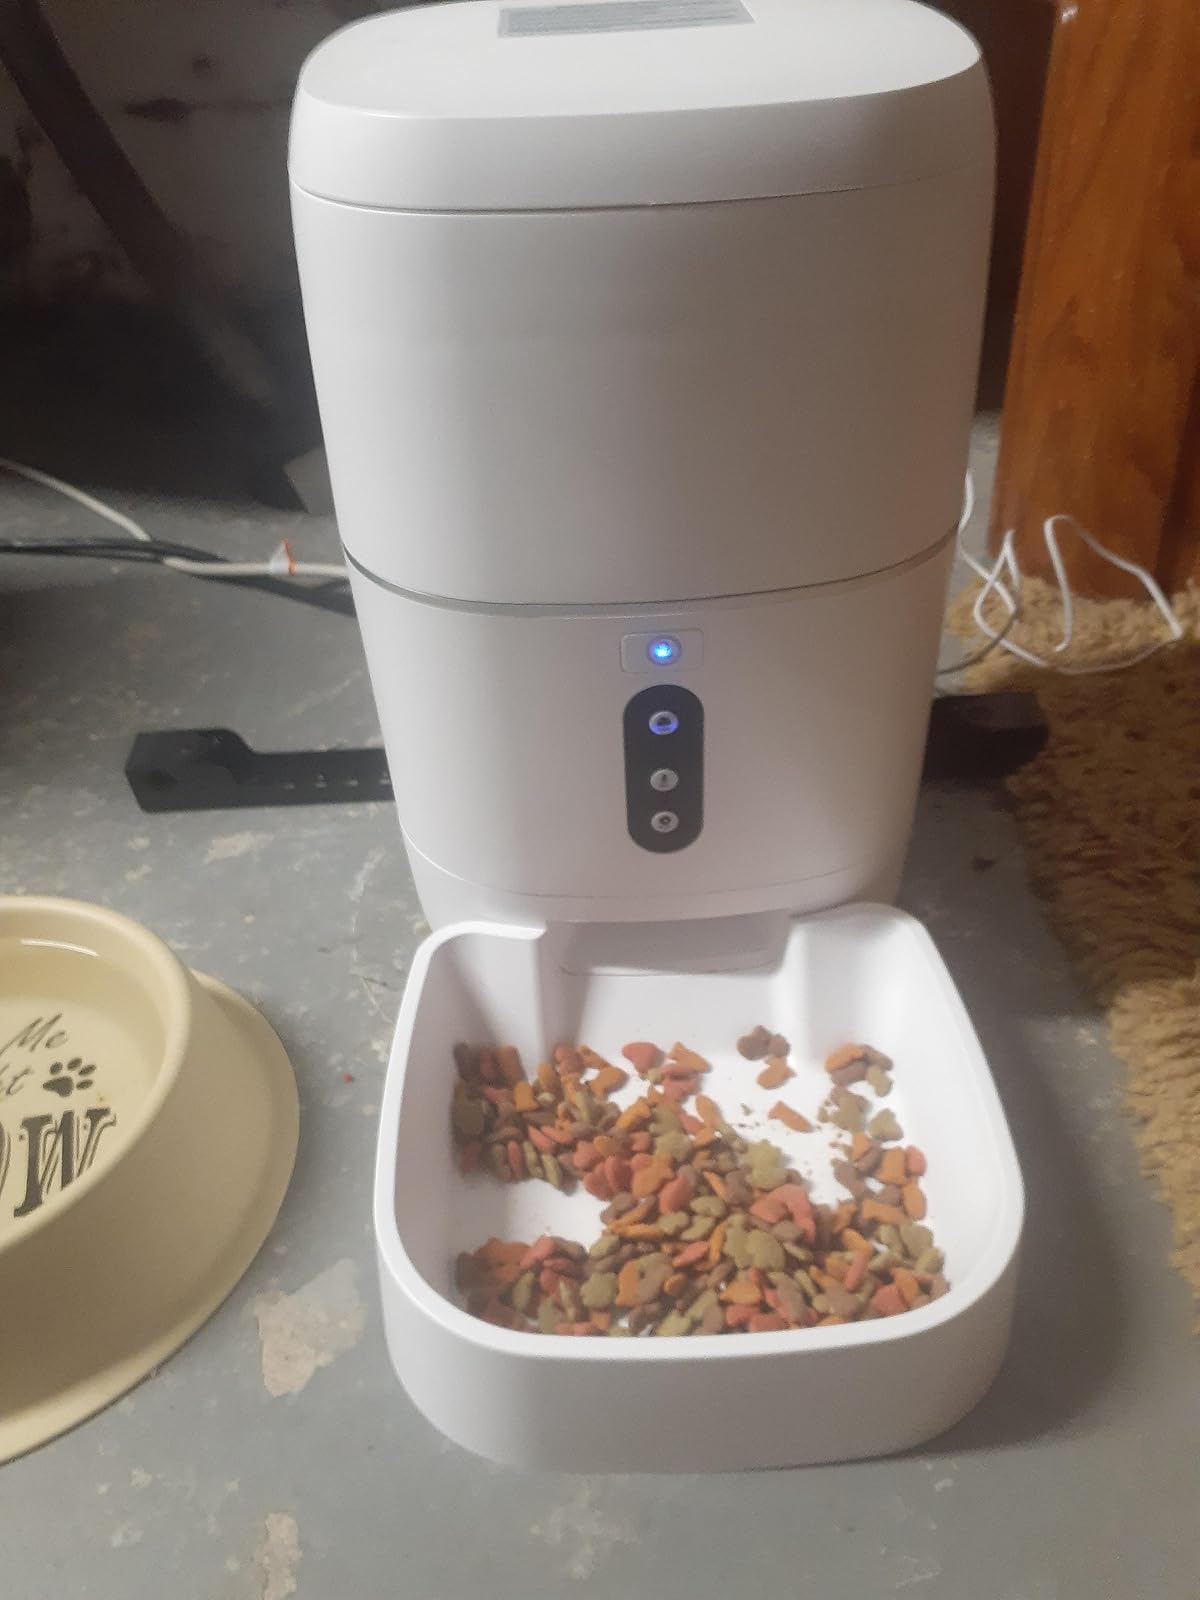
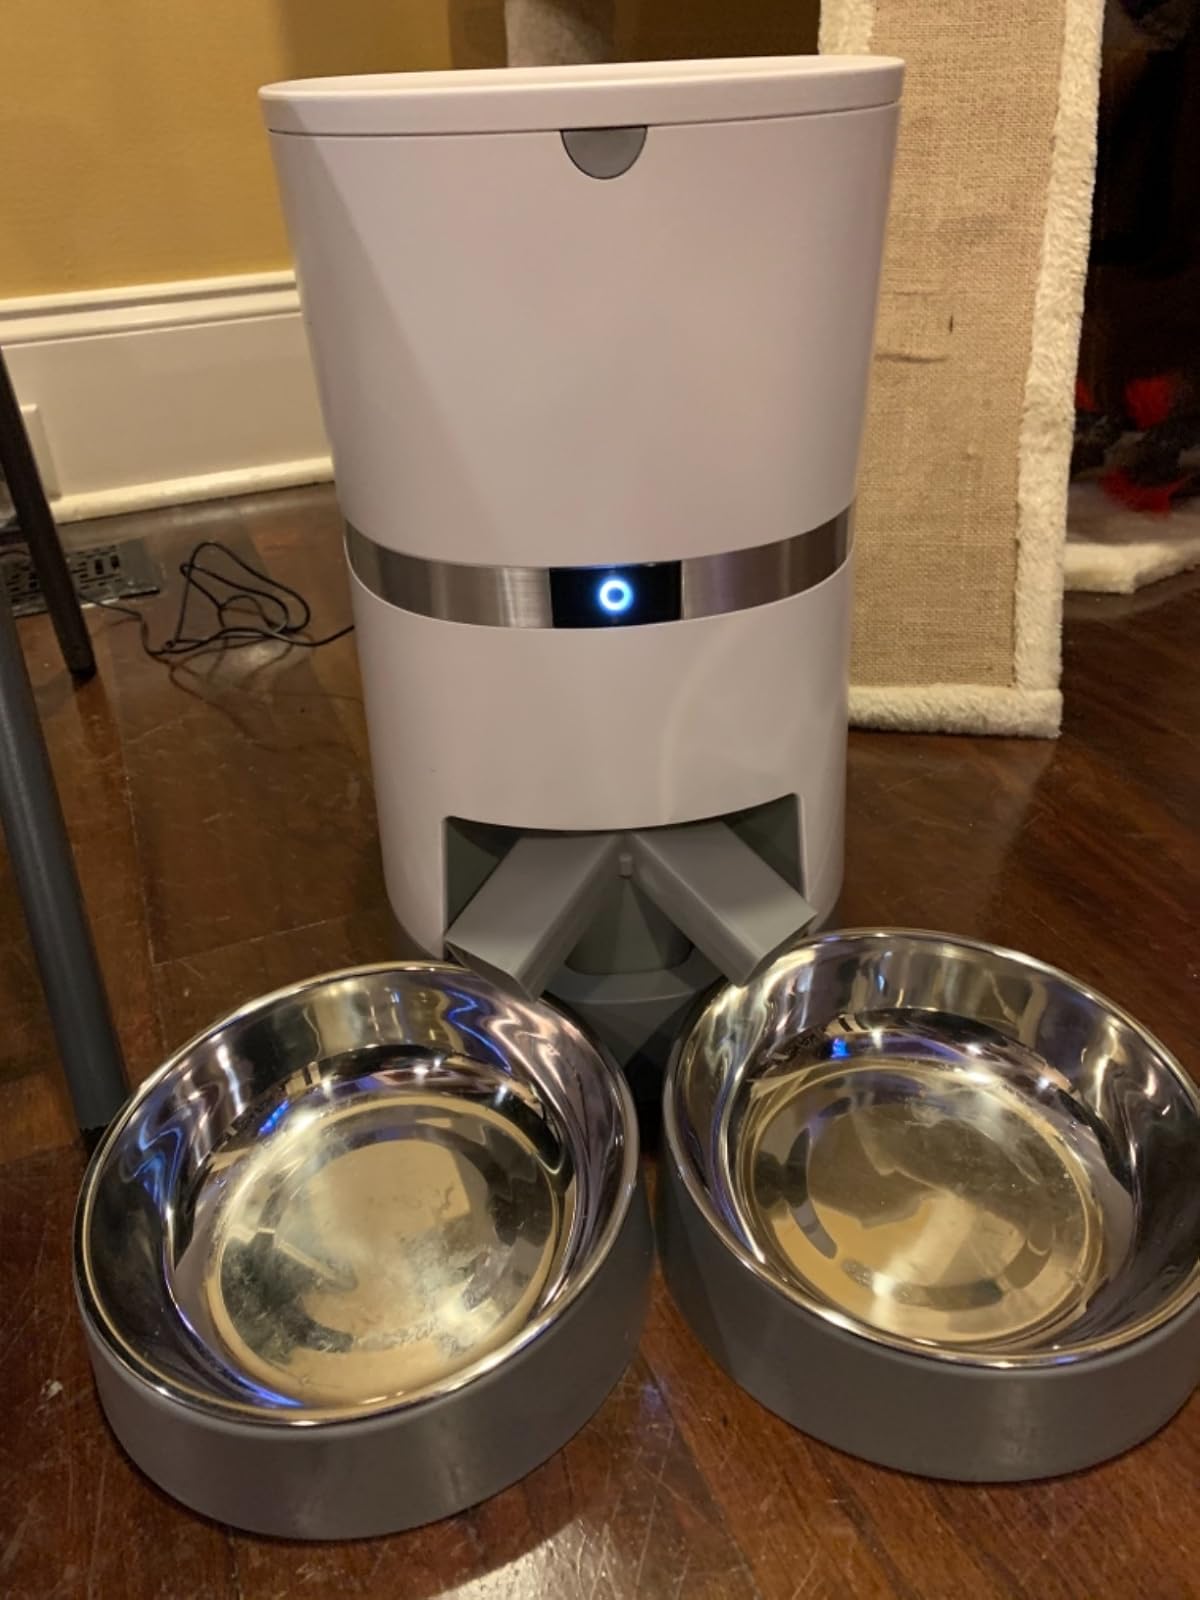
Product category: items_feeder
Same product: no